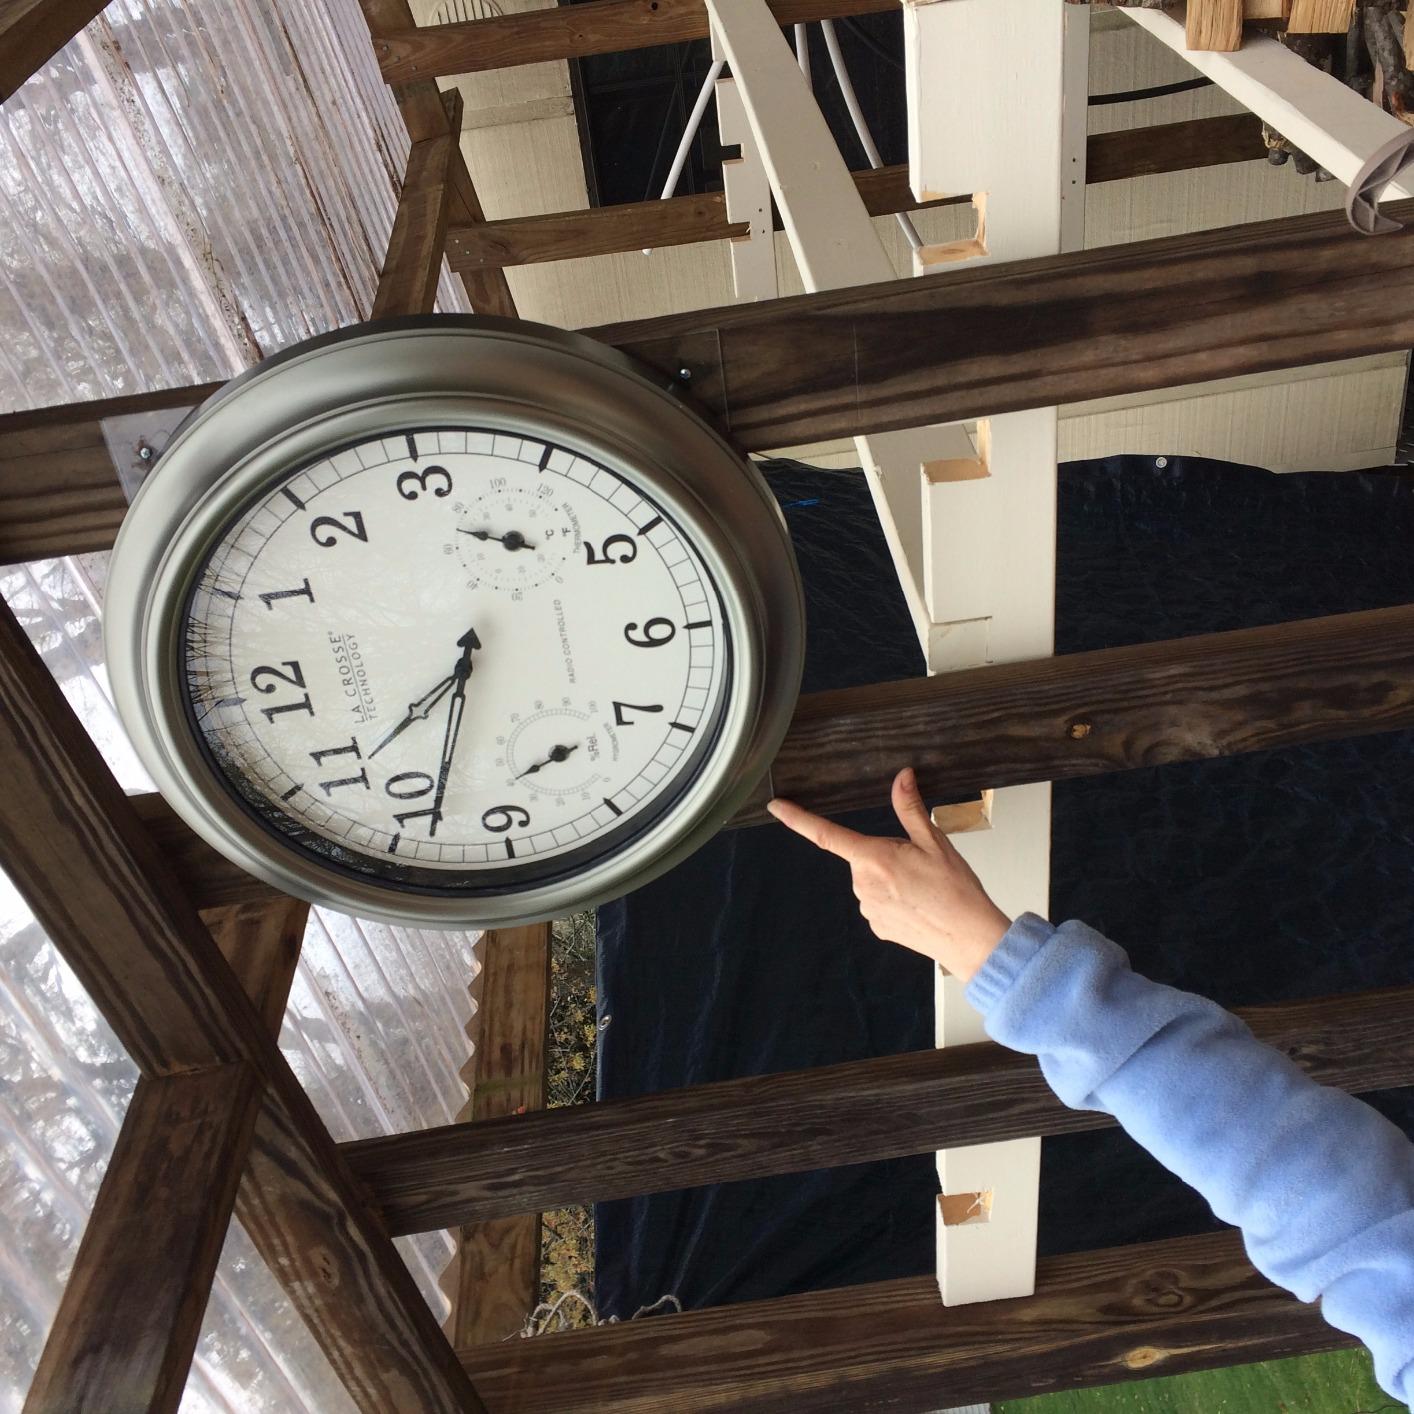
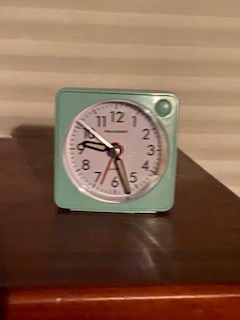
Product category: clock
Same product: no